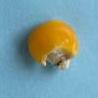
Maize quality: Bad